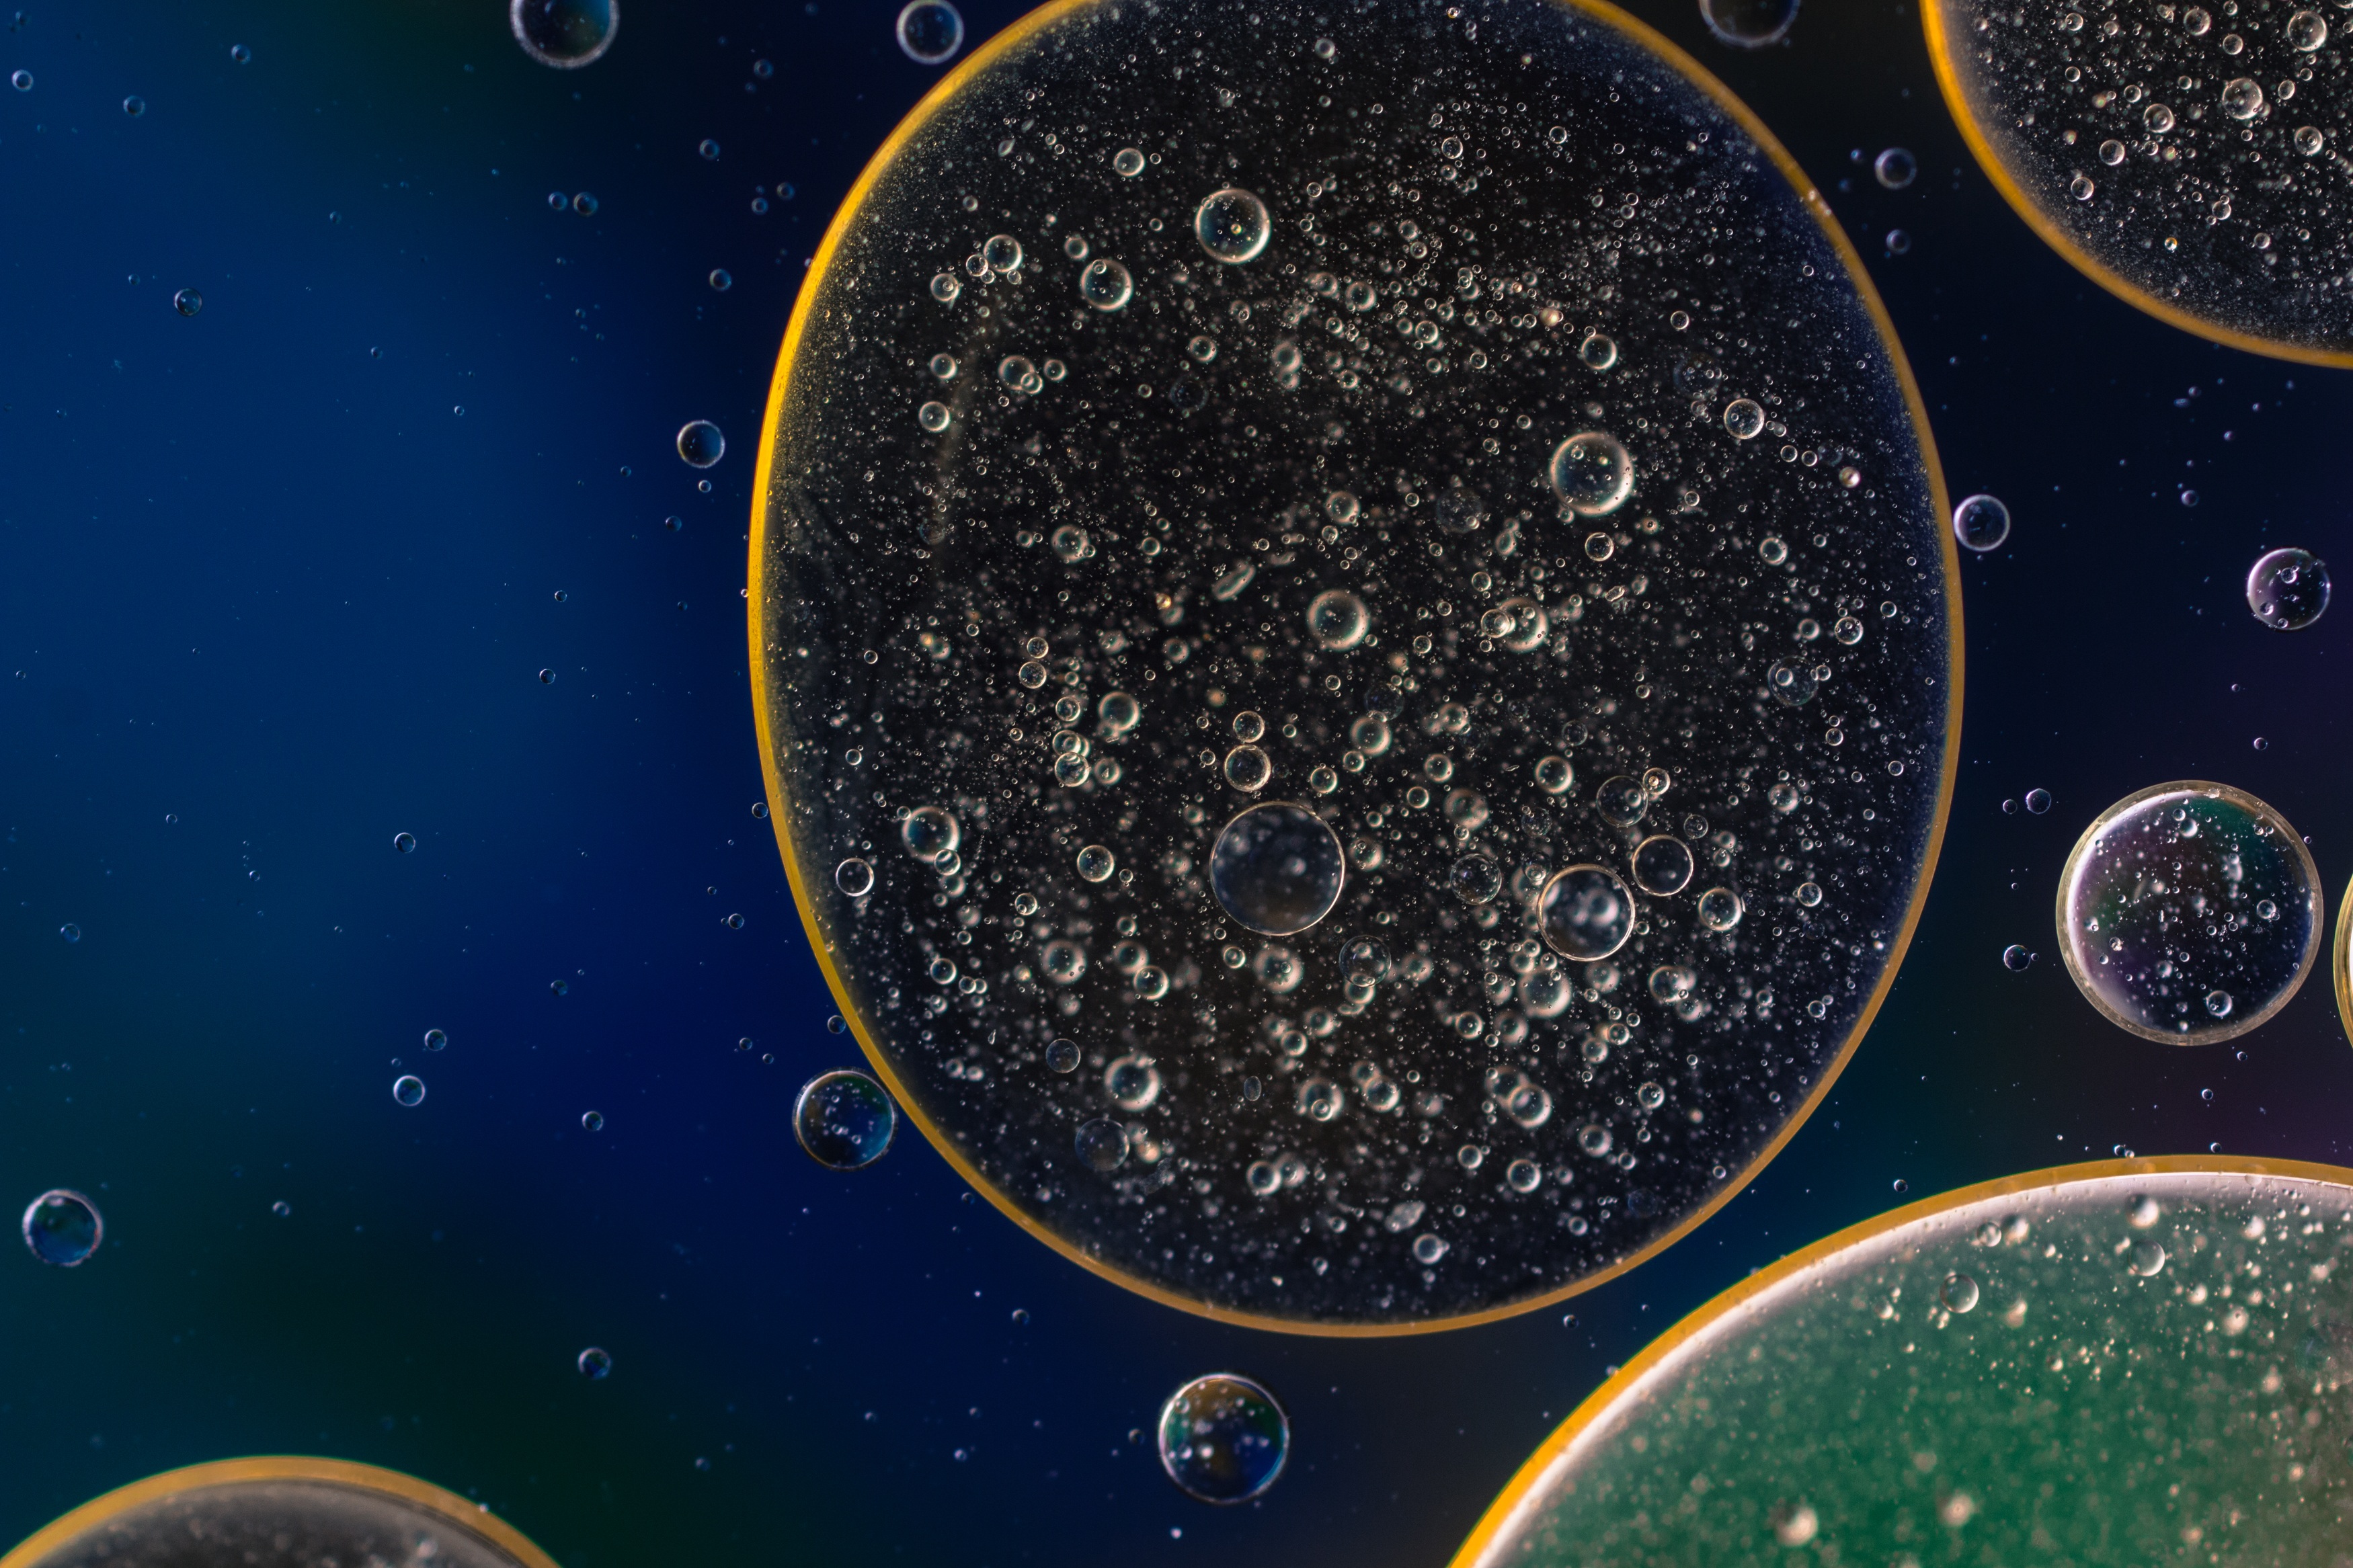
liquid, abstract, texture, atmosphere, macro, biology, space, close, circle, outer space, background, astronomy, earth, universe, planet, cells, oil, screenshot, organism, astronomical object, oil in water, oil eye, atmosphere of earth